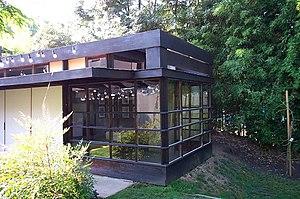
Kings Road House ou Schindler House ou Schindler Chace House est une maison d'architecte expérimentale historique d'avant-garde, de style mouvement moderne et architecture californienne moderne, construite en 1922 par l'architecte autrichien-californien Rudolf Schindler à West Hollywood près de Los Angeles en Californie. Considérée par certains comme le premier chef-d'œuvre de maison moderne et emblématique de l'histoire de l'architecture, actuel musée, elle est classée au Registre national des lieux historiques.
Ceci est la liste des lieux historiques inscrits sur le registre national dans le comté de Los Angeles en Californie.